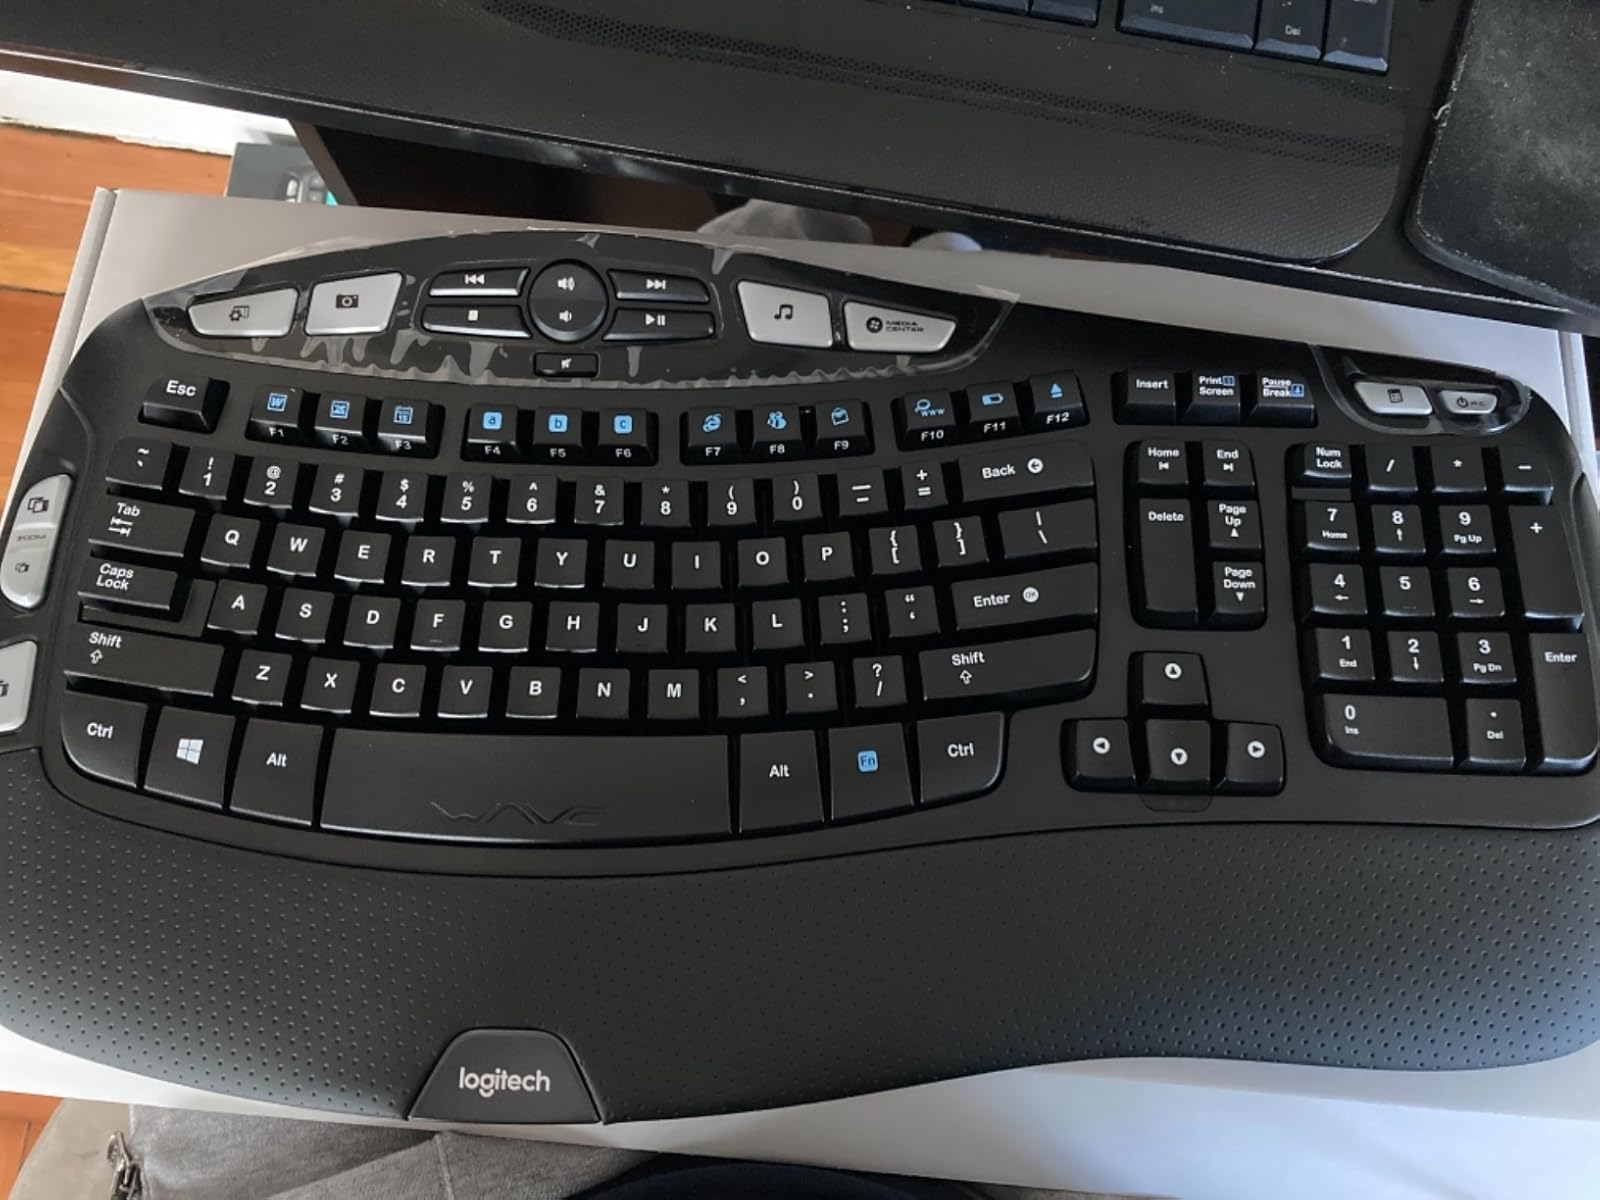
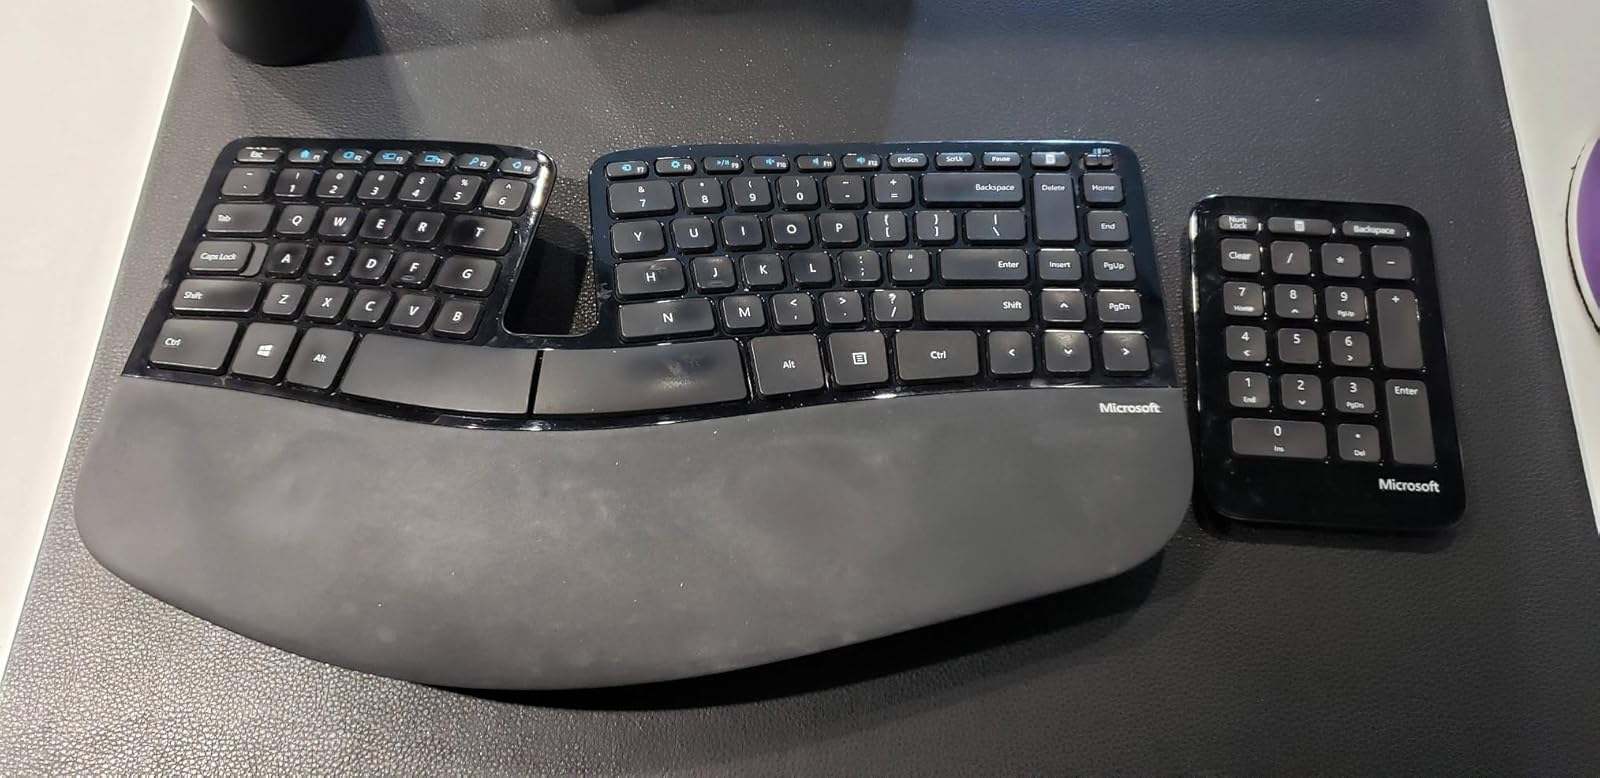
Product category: keyboard
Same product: no